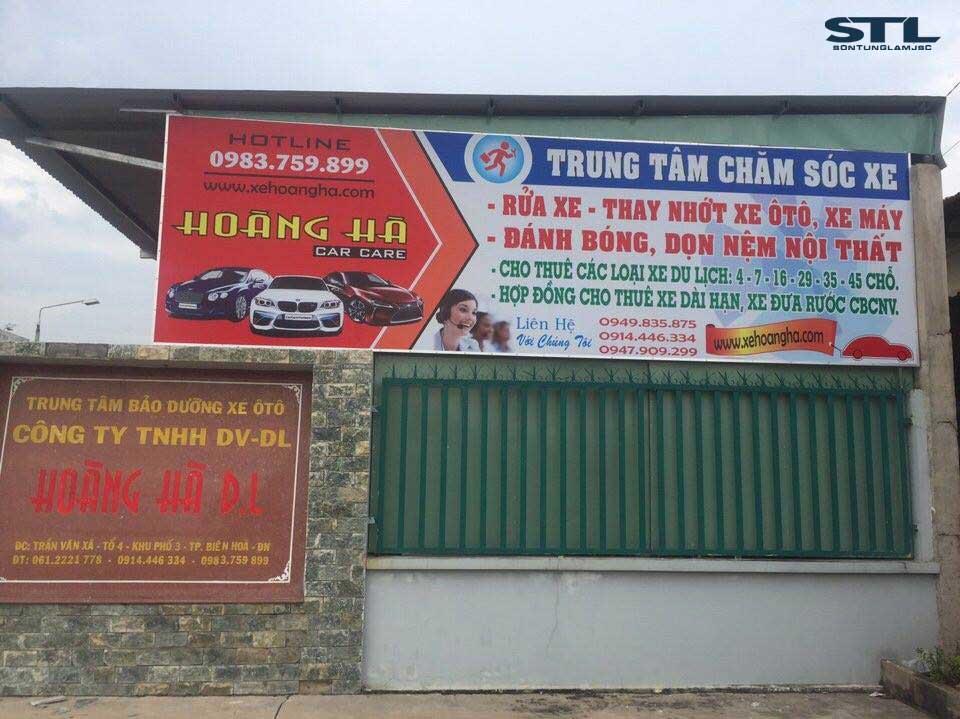
có một tấm biển quảng cáo xuất hiện ở khu vực mái tôn